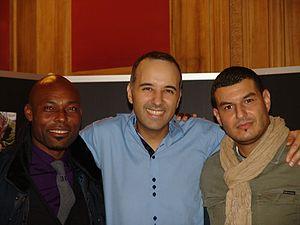
Farid Dms Debah, K-Mel et Jimmy Jean-Louis à l'exposition photographique ""Le Trésor des Foggaras"" au kremlin-Bicêtre (12/11/2011)"
K-mel, de son vrai nom Kamel Houairi, né le 22 septembre 1972 à Mulhouse, dans le Haut-Rhin, est un chanteur et rappeur français. Dans sa carrière, il chante des duos avec Cheb Mami et Sheraz. Il fonde également, puis dirige, le groupe Alliance Ethnik, dans les années 1990, qui se sépare en 1999.
Farid Dms Debah, né le 19 juillet 1976 à Paris, est un réalisateur, scénariste, et producteur de cinéma de nationalités algérienne et française. Il est aussi connu comme photographe, militant associatif et homme politique.